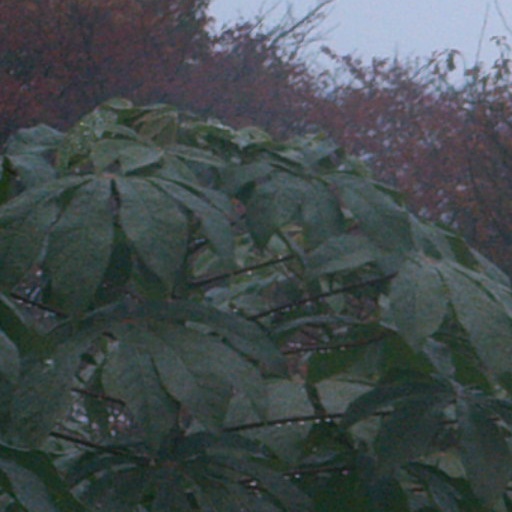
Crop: cassava